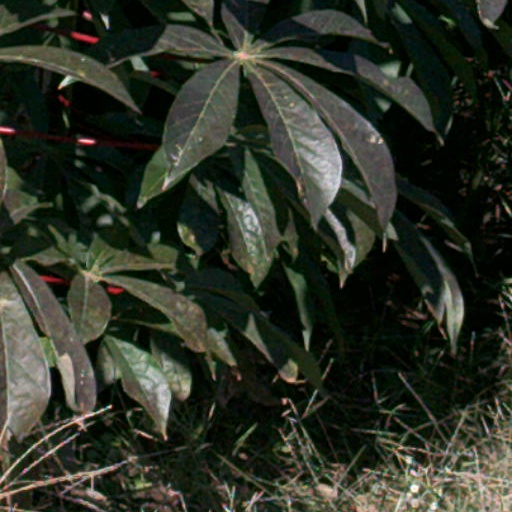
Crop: cassava